Peroxisome proliferator-activated receptor

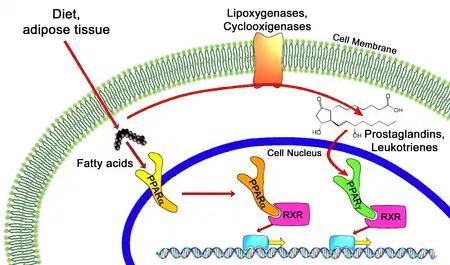
PPAR -alpha and -gamma pathways.

In the field of molecular biology, the peroxisome proliferator–activated receptors (PPARs) are a group of nuclear receptor proteins that function as transcription factors regulating gene expression. PPARs play essential roles in regulating cellular differentiation, development, and metabolism (carbohydrate, lipid, protein), and tumorigenesis